Mexican folk dance

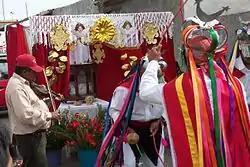
Scene from performance of "Moros y Cristianos" (Moors and Christians)

The Jarabe is considered Mexico's “national dance” and is the best known outside the country, often called the “Mexican Hat Dance” in English. The dance was performed for the first time formally in 1860 at the Coliseo Theater in Mexico City. During the 1860s it was fashionable in high society. The dance symbolizes the courtship of a woman by a man, who at first is refused but accepted in the end. The two protagonists are usually a man in a charro suit and a woman in a “China Poblana” outfit. It was popularized internationally in the 20th century by Russian dancer Anna Pavlova who visited Mexico in 1919. She made the dance part of her permanent repertoire. The dance's current form emerged nationally during the Mexican Revolution although various “jarabe” dances existed before this time, such as the Jarabe Jalisco, the Jarabe Atole and Jarabe Moreliana. The charros outfit is from Mexico's cowboy tradition and the China Poblana outfit is based on the dress of an Asian woman who became famous in the city of Puebla in the colonial period. Today, this dress, especially the skirt, is heavily decorated with patriotic themes. The Jarabe is danced to Mariachi music and is performed at Mexican national holidays such as Las Fiestas Patrias, Cinco de Mayo, and El Dieciséis de Septiembre.